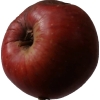
Label: Apple 17